Kösem Sultan

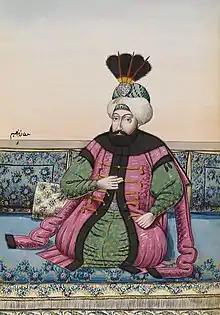
A painting of Sultan Ibrahim the Mad, who reigned from 1640 until his deposition in 1648

Ibrahim's sexual impotency was assessed psychologically, and his mother summoned a number of "hodjas" to treat him, but all of whom were unsuccessful. In a desperate attempt, Kösem then invited the alleged sorcerer Cinci Hoca (Jinji Hojā) to the palace, after informing her that he had inherited certain 'magic formulas.' After supposedly curing Ibrahim's impotency by offering him a cocktail of aphrodisiacs, pornography and seductive females, the sultan rewarded the "hoca" with a chief justiceship, the second highest "ulama" position, an appointment which was one of numerous examples of the overturning of authority and procedure at court.